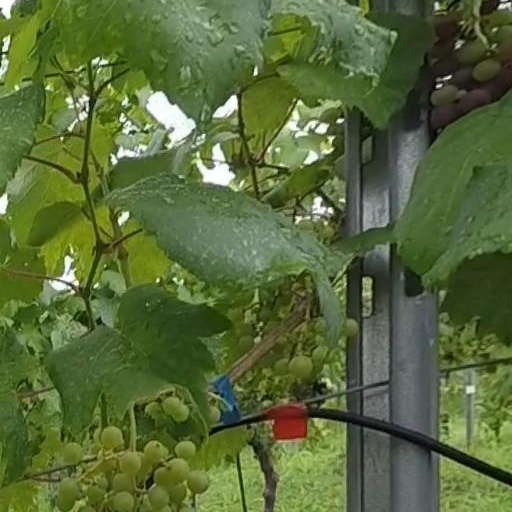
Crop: grape